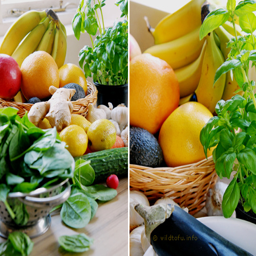
Two pictures of some bananas, lemons, oranges, spinach, eggplant, and avocado.
a bunch of fruit and veggies sitting in and around a bowl
Two photos side by side of fruit in a basket, vegetables and basil.
A bunch of vegetables laid out on a white table
bowl of different types of fruit on a table